HMS E56

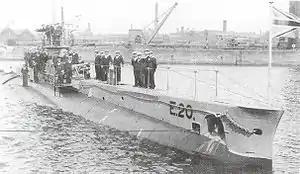
HMS E20, another E-class submarine

HMS "E56" was a British E-class submarine built by William Denny, Dumbarton as Yard No.1033. She was laid down on 1 December 1914, launched 19 June 1916 and was delivered on 8 August 1916. "E56" was sold for scrap at Granton, Edinburgh, on 9 June 1923.